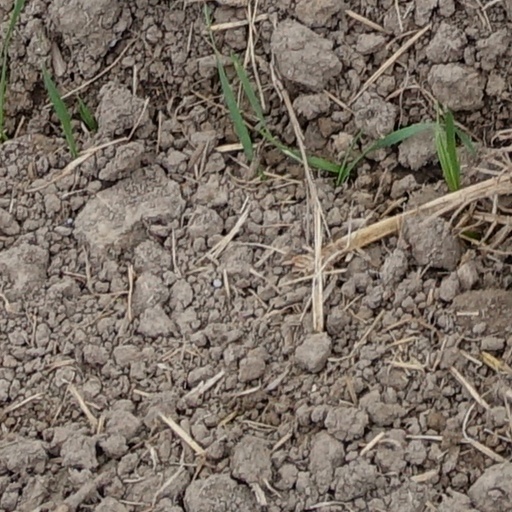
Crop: wheat